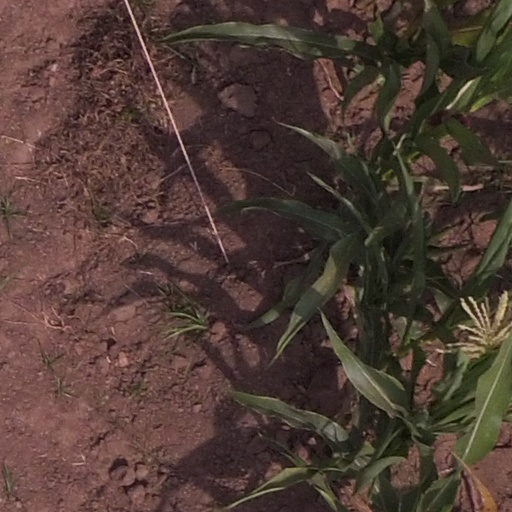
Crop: maize; corn